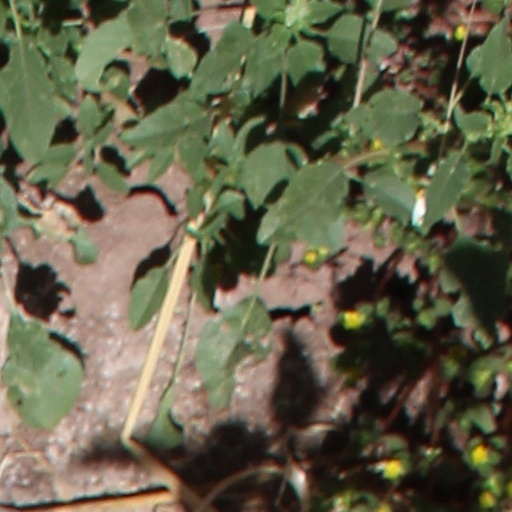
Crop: wheat